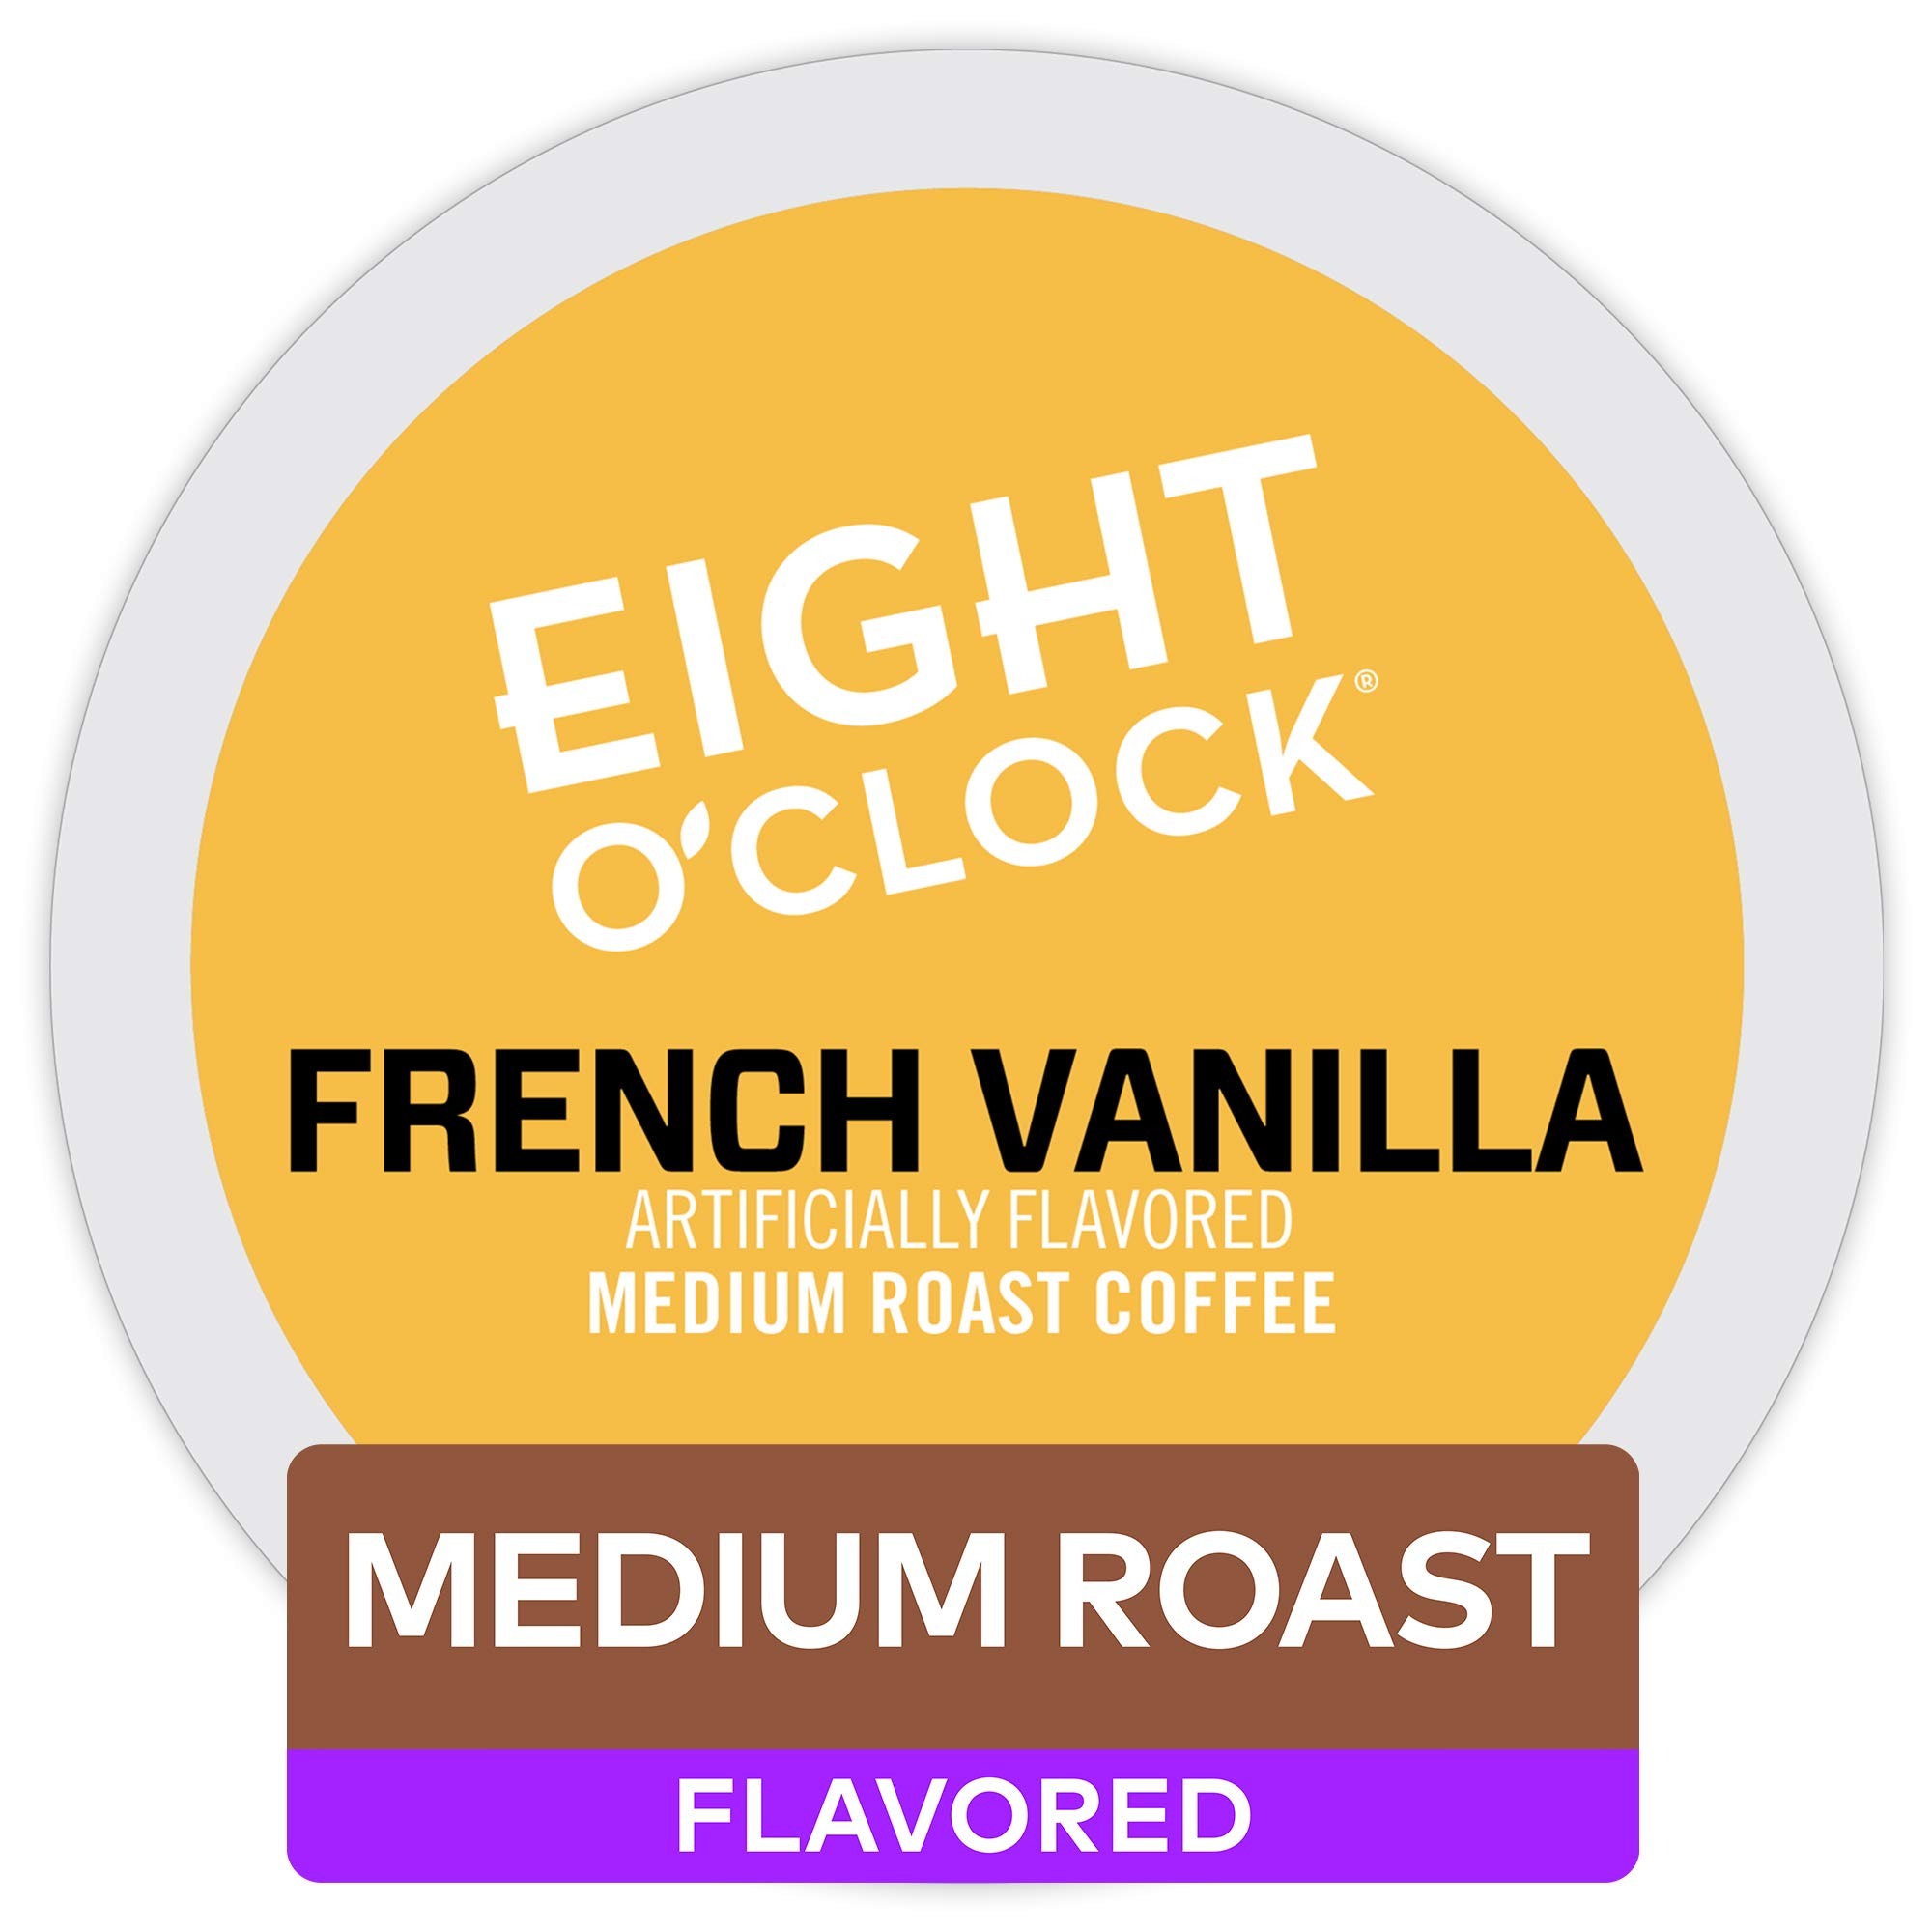
Item Name: Eight O'Clock Coffee French Vanilla, Single-Serve Keurig K-Cup Pods, Flavored Light Roast Coffee, 48 Count
Bullet Point 1: Subtle notes of caramel and an exceptionally smooth flavor
Bullet Point 2: Light roast, caffeinated coffee
Bullet Point 3: Certified Orthodox Union Kosher (U)
Bullet Point 4: Compatible with Keurig K-Cup pod single serve coffee makers
Value: 48.0
Unit: Count

Price: 27.38